Araneta Coliseum

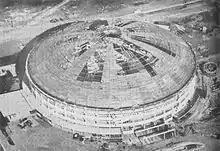
Araneta Coliseum during its construction

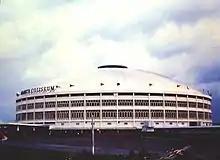
Araneta Coliseum during the 1960s

In 1952, J. Amado Araneta, a member of the Araneta family, purchased from Radio Corporation of America (RCA) of land in Cubao which includes the Araneta family home and is bounded by Epifanio Delos Santos Avenue or EDSA, Aurora Boulevard, P. Tuazon and 15th Avenue. During this time, Araneta envisioned a multi-events venue inspired by the Madison Square Garden in New York City and the Roman Colosseum in Rome, Italy, which drew criticisms from his business advisers and even Amado's personal friends. This vision led to the development of business and lifestyle buildings surrounding the coliseum, which ultimately gave rise to the Araneta Center, now renamed as the Araneta City.